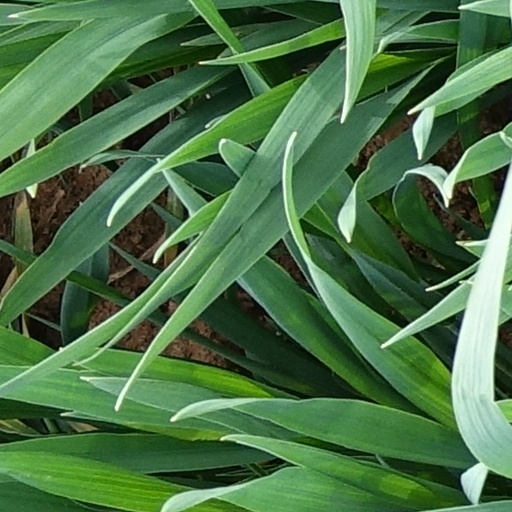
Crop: wheat